Viking Age

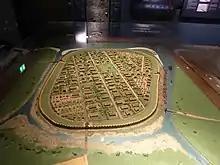
A typical fortified Viking town. This is a model of the town of "Aros" . The town is now known as Aarhus

After 842, the Vikings set up a permanent base at the mouth of the river Loire from whence they could strike as far as northern Spain. These Vikings were Hispanicised in all the Christian kingdoms, while they kept their ethnic identity and culture in al-Andalus.